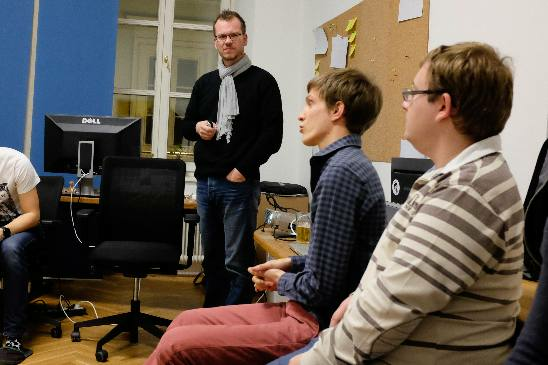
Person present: Yes